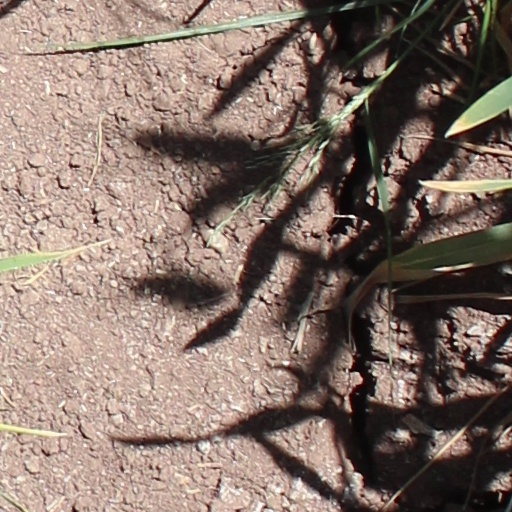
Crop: wheat